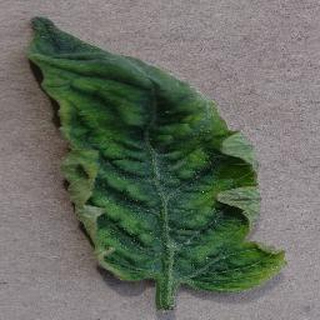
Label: tomato_yellow_leaf_curl_virus